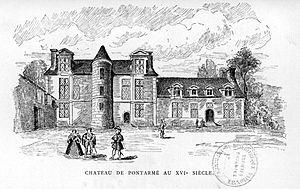
Le logis du château au XVIe siècle.
Le château de Pontarmé est un château français situé à Pontarmé, dans le département de l'Oise. Les façades et toitures de la porte fortifiée, le pont sur les douves lui faisant face et l'ensemble des douves enourant le château ont été inscrits monument historique par arrêté du 6 octobre 1986.